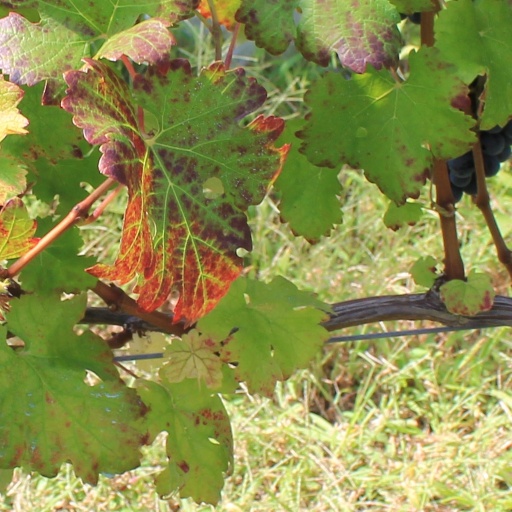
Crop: grape